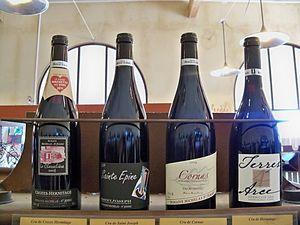
bouteilles de Tain l'Hermitage
Le vignoble de la vallée du Rhône est un vignoble français s'étendant de part et d'autre du Rhône, de Vienne au nord jusqu'à Avignon au sud, sur un total de 1317 communes.